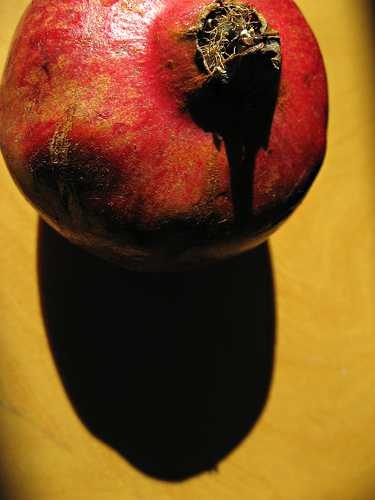
Label: Pomegranate